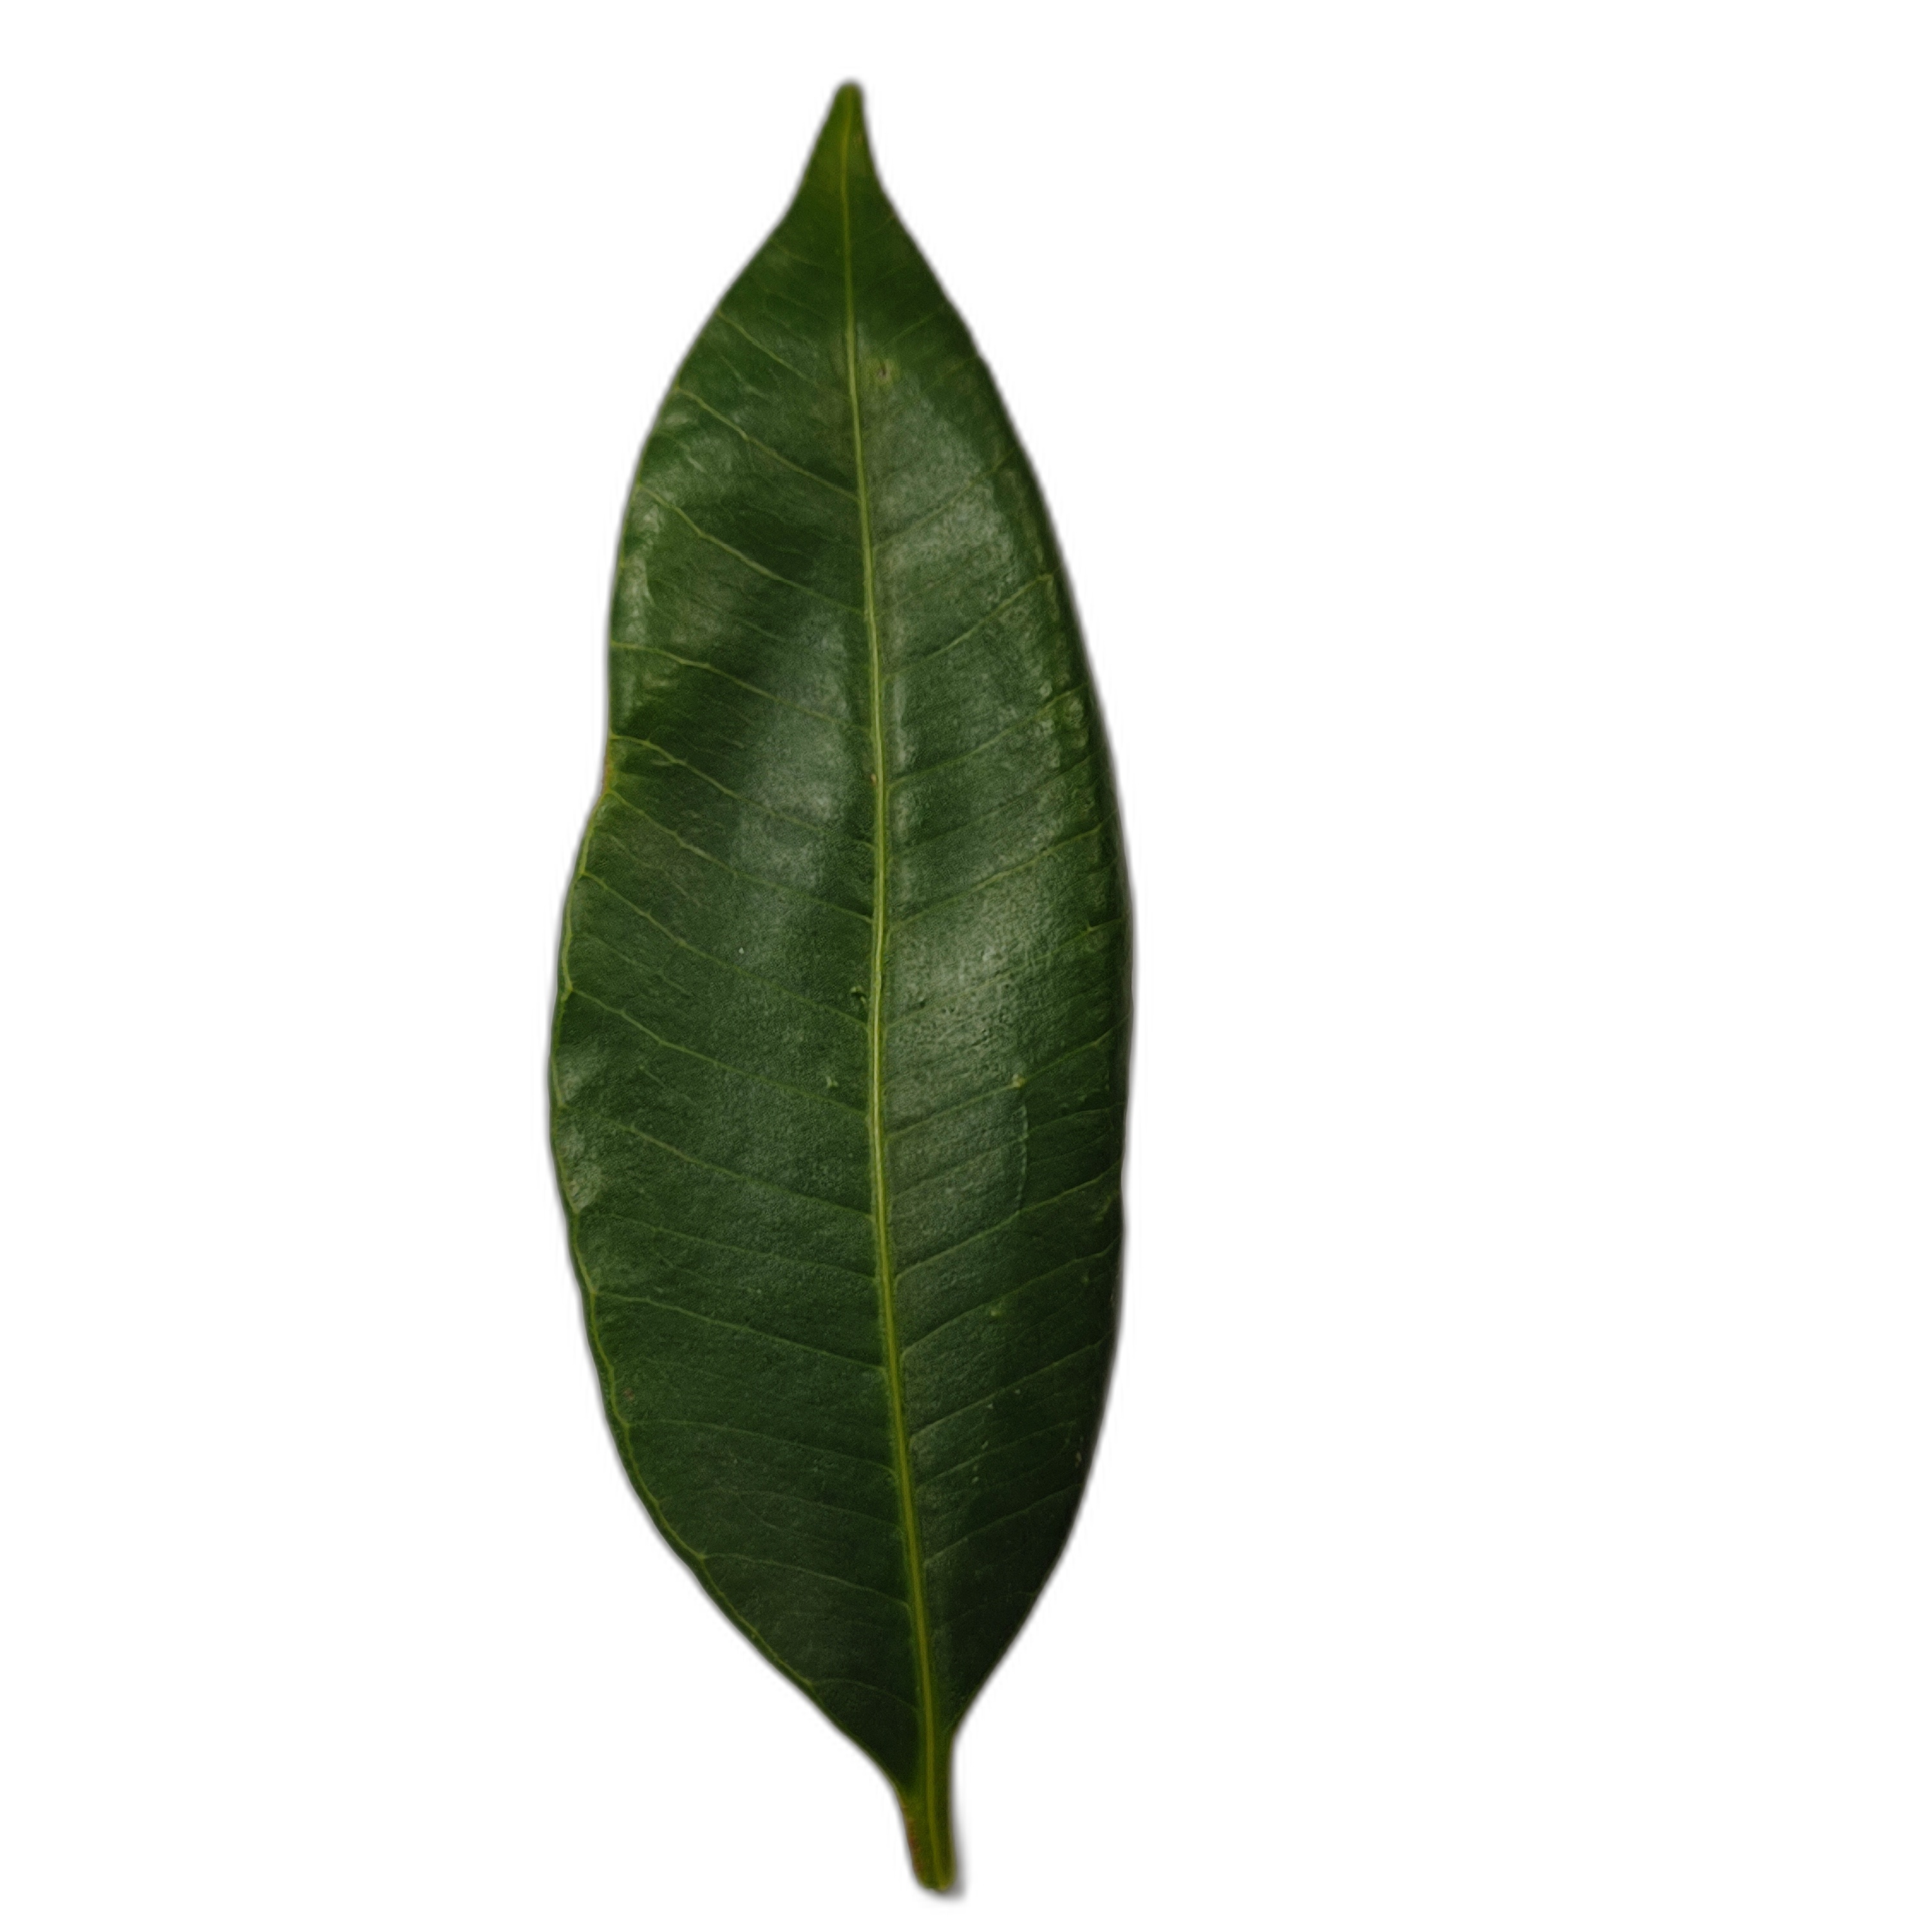
Label: healthy